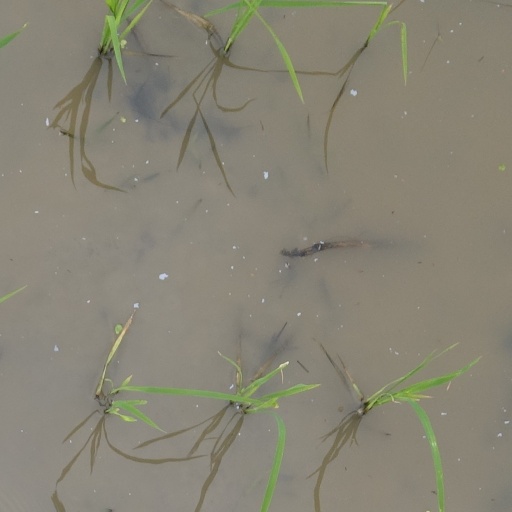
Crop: rice